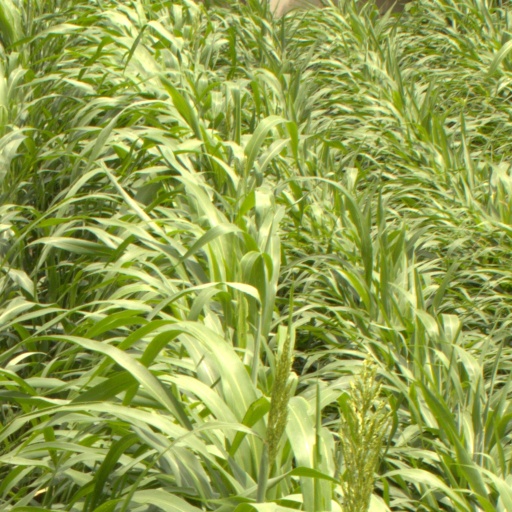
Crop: sorghum